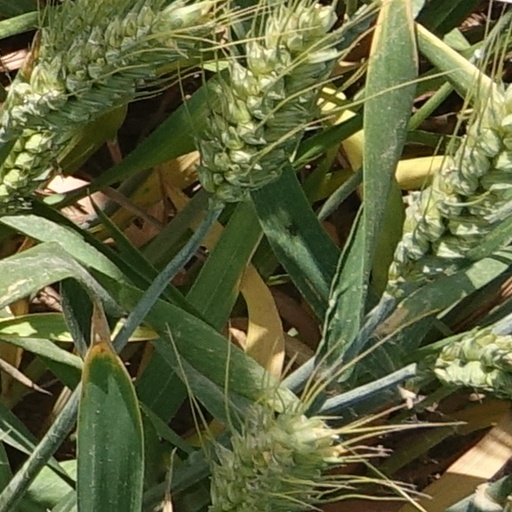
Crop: wheat